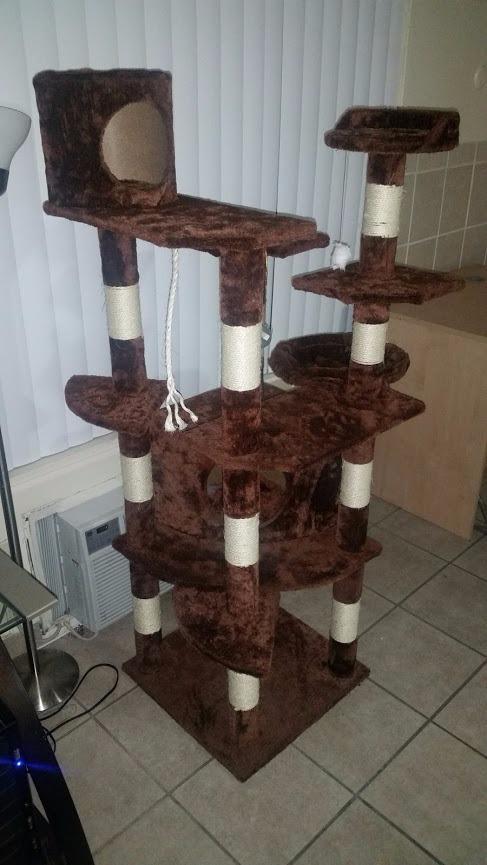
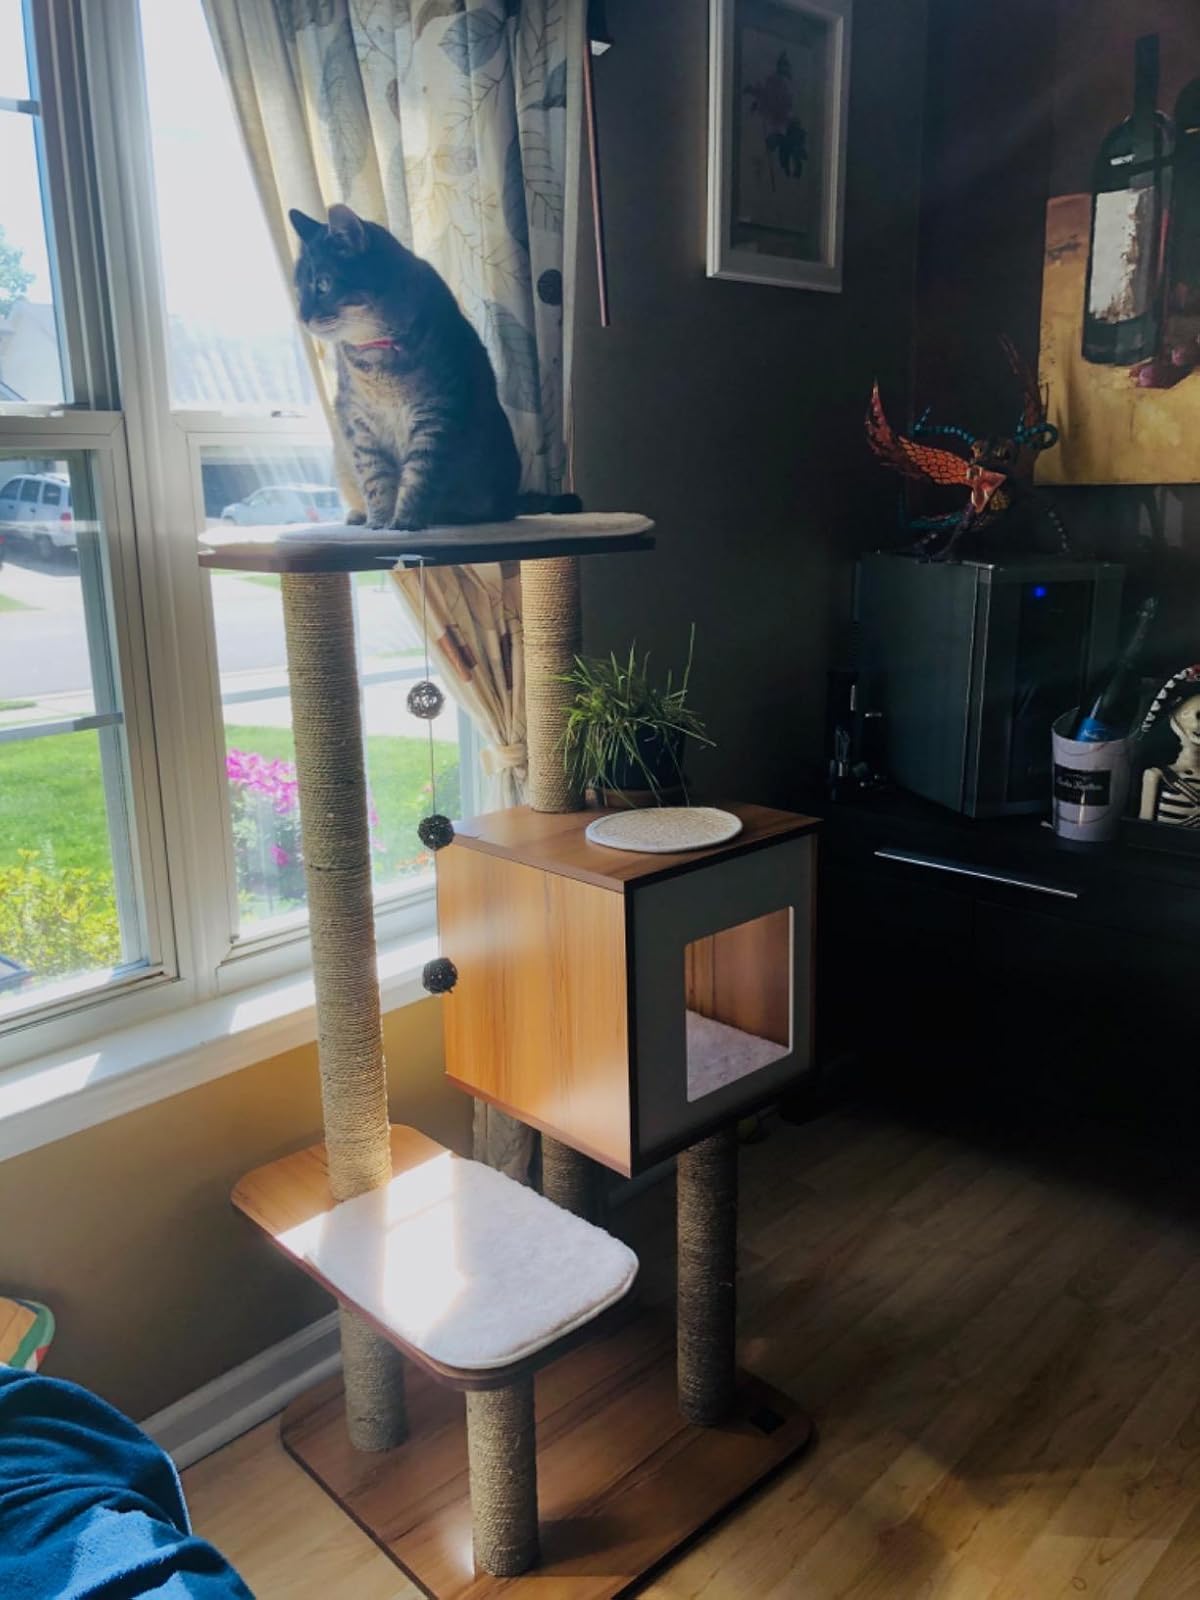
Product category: items_cat tree
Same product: no